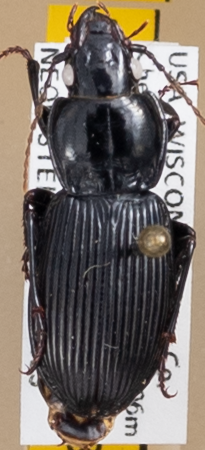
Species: Pterostichus novus
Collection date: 2022-08-23
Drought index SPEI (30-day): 0.17
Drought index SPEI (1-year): -0.39
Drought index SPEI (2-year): -0.39